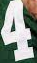
Number: 4